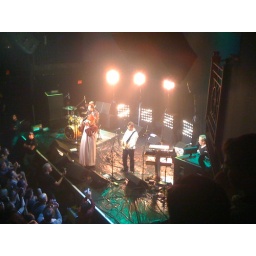
The second encore - and a first for Devo, playing on-stage in street clothes (save for Booji).